Beverston Castle

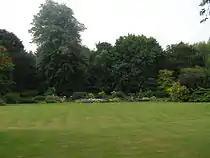
Garden at Beverston Castle looking south

In September 1954, "Beverston Castle, including gazebo and bridge" received Grade I listed status, List Entry Number:1304508. The Gatehouse, by then a free-standing structure, received Grade I listed status in March 1987, List Entry Number:1089720. The bridge, and possibly the gazebo, were built in the 18th century.